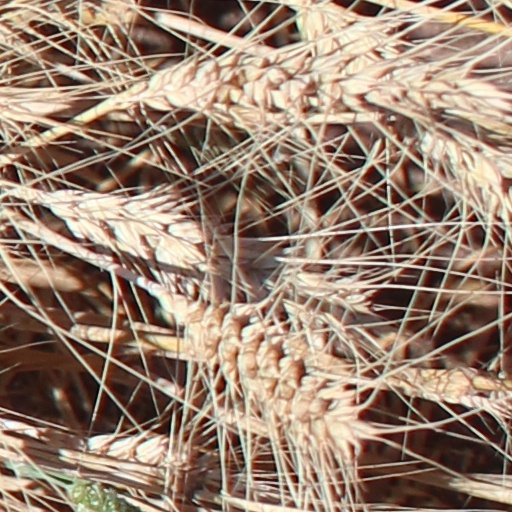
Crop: wheat